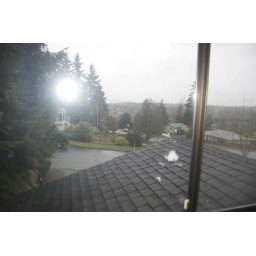
View from window in bedroom 2 - seal is broken.